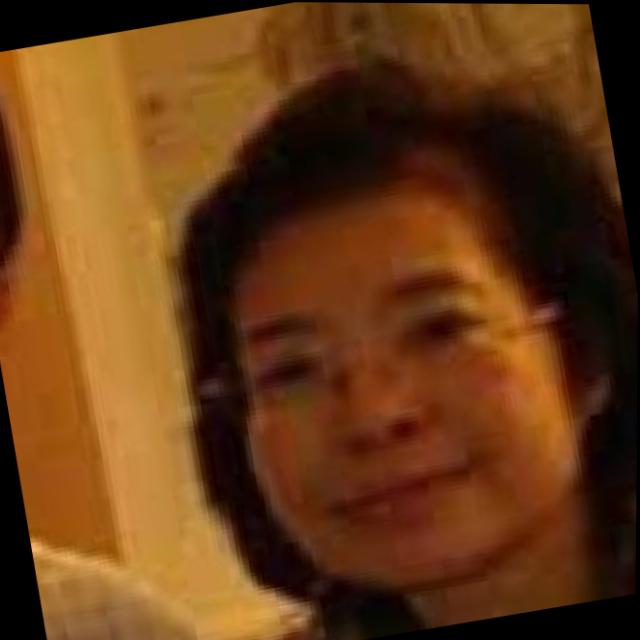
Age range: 45-64